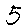
Label: 5